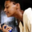
Label: woman